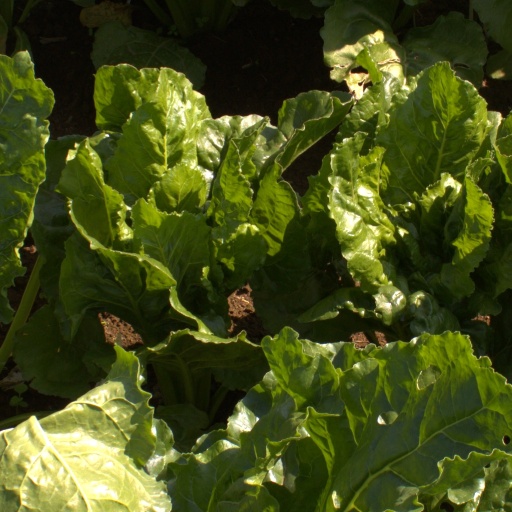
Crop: sugar beet